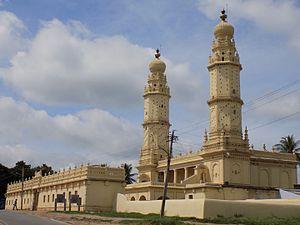
Tipû Sâhib, également connu sous le nom de Tipû Sultân fut sultan de Mysore à partir de 1782 et l'un des principaux opposants à l'installation du pouvoir britannique en Inde ce qui lui valut le surnom de « tigre de Mysore ».
Masjid-i-Ala est une mosquée située à l'intérieur des ruines du Fort de Srirangapatna près de la Porte de Bangalore, à Srirangapatna dans le District de Mandya au Karnataka en Inde. La mosquée est située à environ 15 km au Nord-Nord-Est de Mysore.